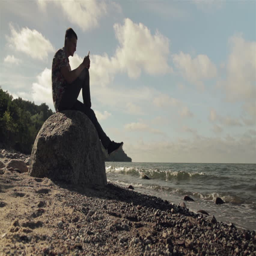
a young man sits on a large stone and looks at a mobile phone by the sea .